Mandatory Palestine national football team

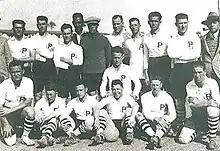
Mandatory Palestine during its tour in Egypt in 1931

Football was introduced to Palestine by the British military during its occupation of the territory in World War I. After the war, the sport's development was continued primarily by European Jews who had been exposed to football in their native countries. In August 1928, Yosef Yekutieli, a leader of the Jewish sports organization Maccabi World Union, founded the Palestine Football Association (PFA). The PFA was accepted into FIFA on 6 June 1929, following an application by the Jewish Maccabi World Union. It became the first of 14 sports organisations in Palestine to gain international recognition and served as a hub for hundreds of leading sportsmen who immigrated to the region in the wake of rising antisemitism in Europe.